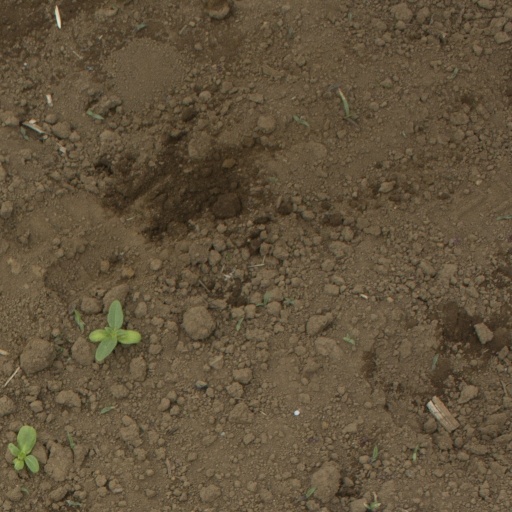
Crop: Jerusalem artichoke